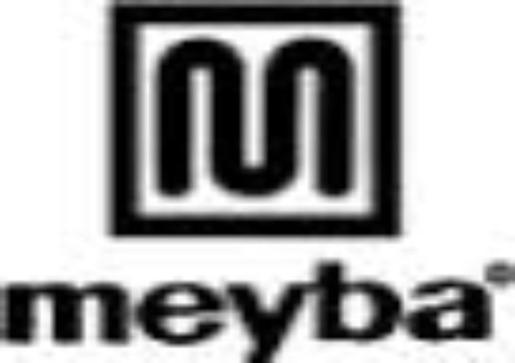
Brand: meyba-2
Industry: Clothes